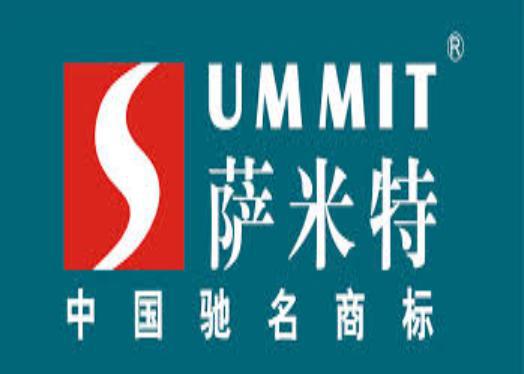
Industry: Others